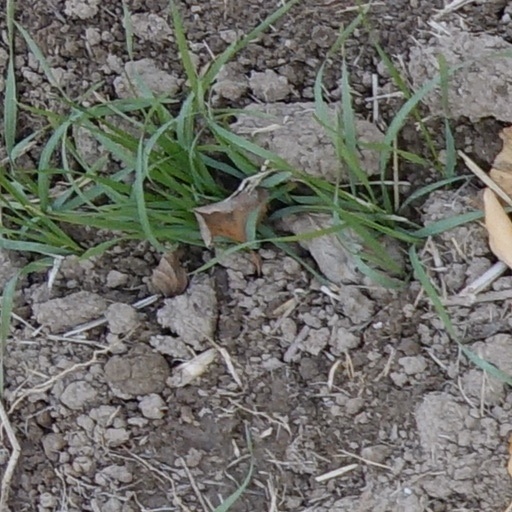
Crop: wheat